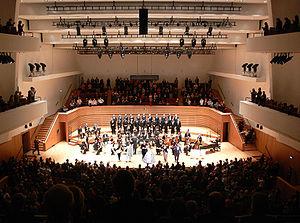
La salle Pleyel est une salle de concerts et de spectacle située dans le VIIIᵉ arrondissement de Paris, au 252 rue du Faubourg-Saint-Honoré, près de la Place des Ternes. Du nom de la manufacture française de pianos Pleyel, elle était une salle de concerts symphoniques. Inaugurée en 1927, elle prenait la suite de plusieurs « salles Pleyel » créées au cours du XIXᵉ siècle.
La sonorisation consiste en la diffusion d’un son dans un espace important grâce à des moyens électroacoustiques. Les domaines typiques d’utilisation sont la sonorisation de spectacle vivant, le disc jockey, ou le Public Address.